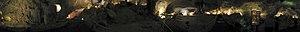
Le parc national de Carlsbad Caverns ou parc national des grottes de Carlsbad est un parc national aux États-Unis, situé dans les montagnes Guadalupe au sud-est du Nouveau-Mexique dans le comté d'Eddy. Le parc s'étend sur 189 km² et comprend 83 grottes séparées dont la plus célèbre est celle de Carlsbad. Elles comptent parmi les grottes les plus profondes du pays. Dans la grotte de Carlsbad se trouve l'une des plus grandes salles souterraines. Le parc est inscrit sur la liste du patrimoine mondial depuis le 6 décembre 1995. La grotte abrite une colonie de plusieurs milliers de chauves-souris.